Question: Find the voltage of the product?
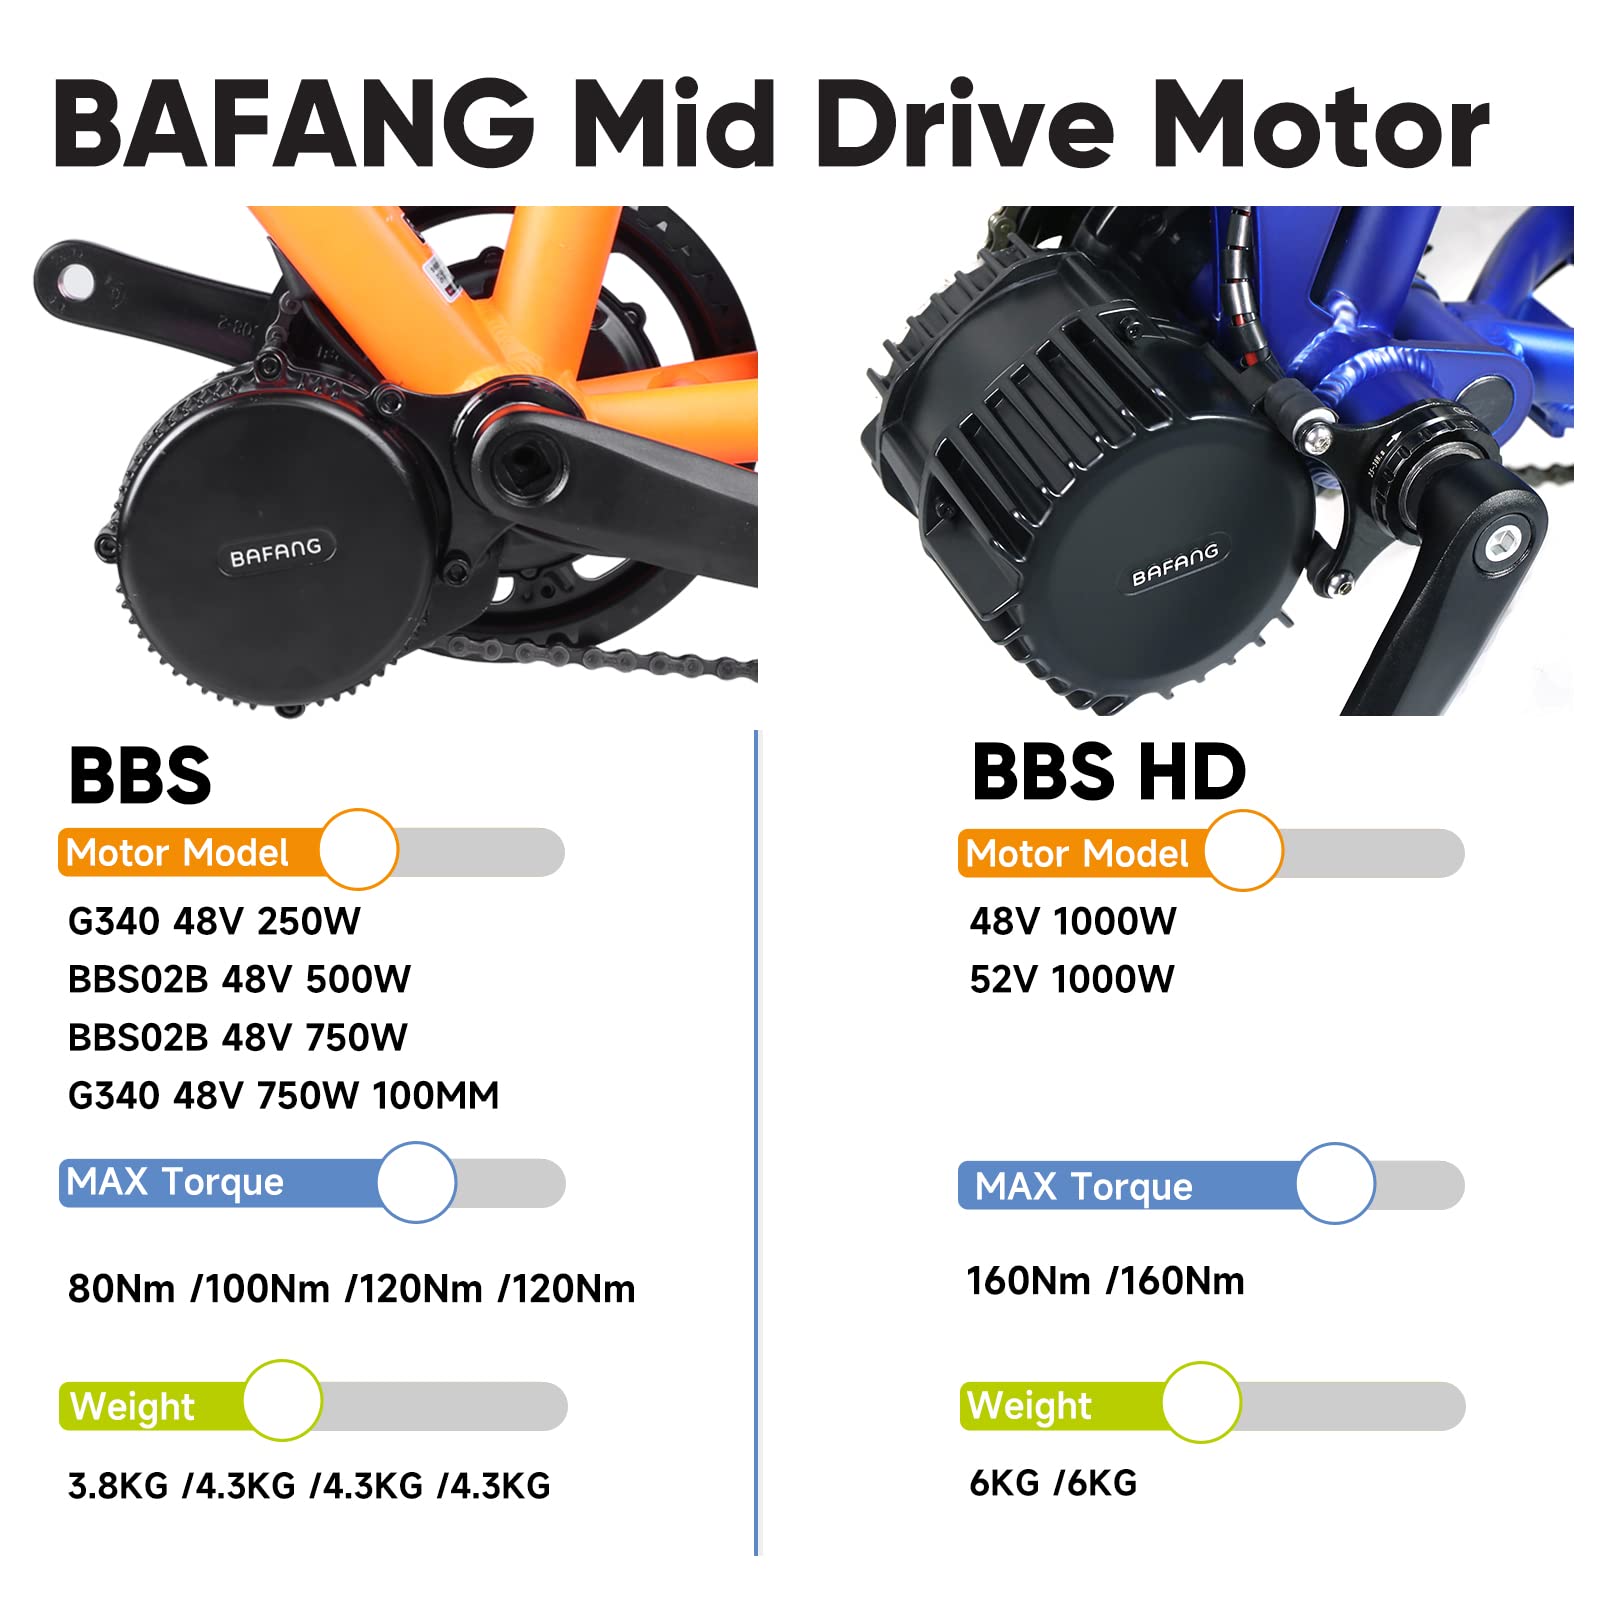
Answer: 48.0 volt